Michael Gilmore (basketball)

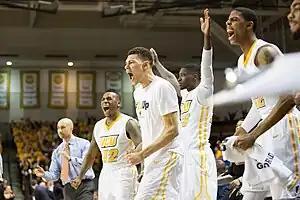
Gilmore with VCU.

Gilmore played three years of college basketball at Virginia Commonwealth University and one year in Florida Gulf Coast.